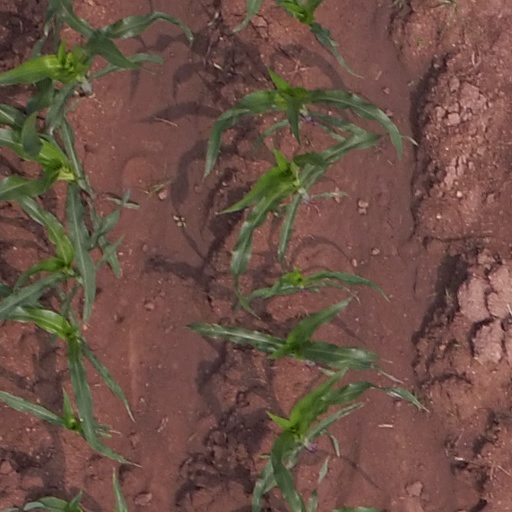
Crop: maize; corn